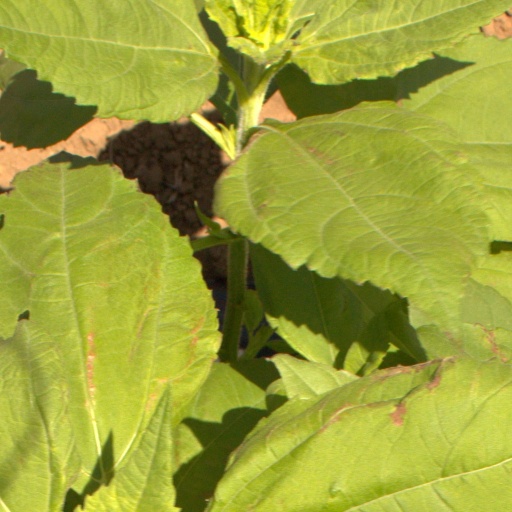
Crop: Jerusalem artichoke